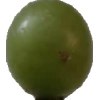
Label: grape